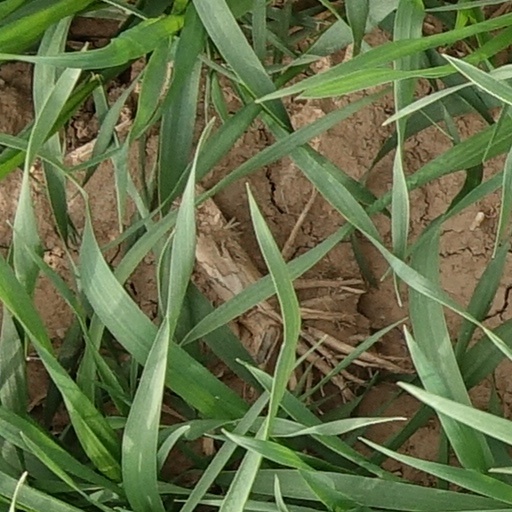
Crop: wheat